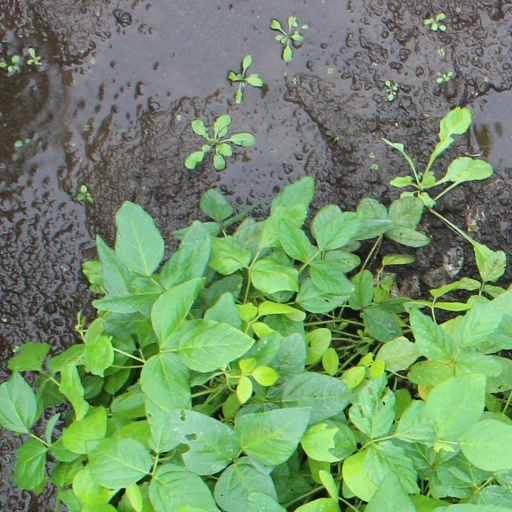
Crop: soybean